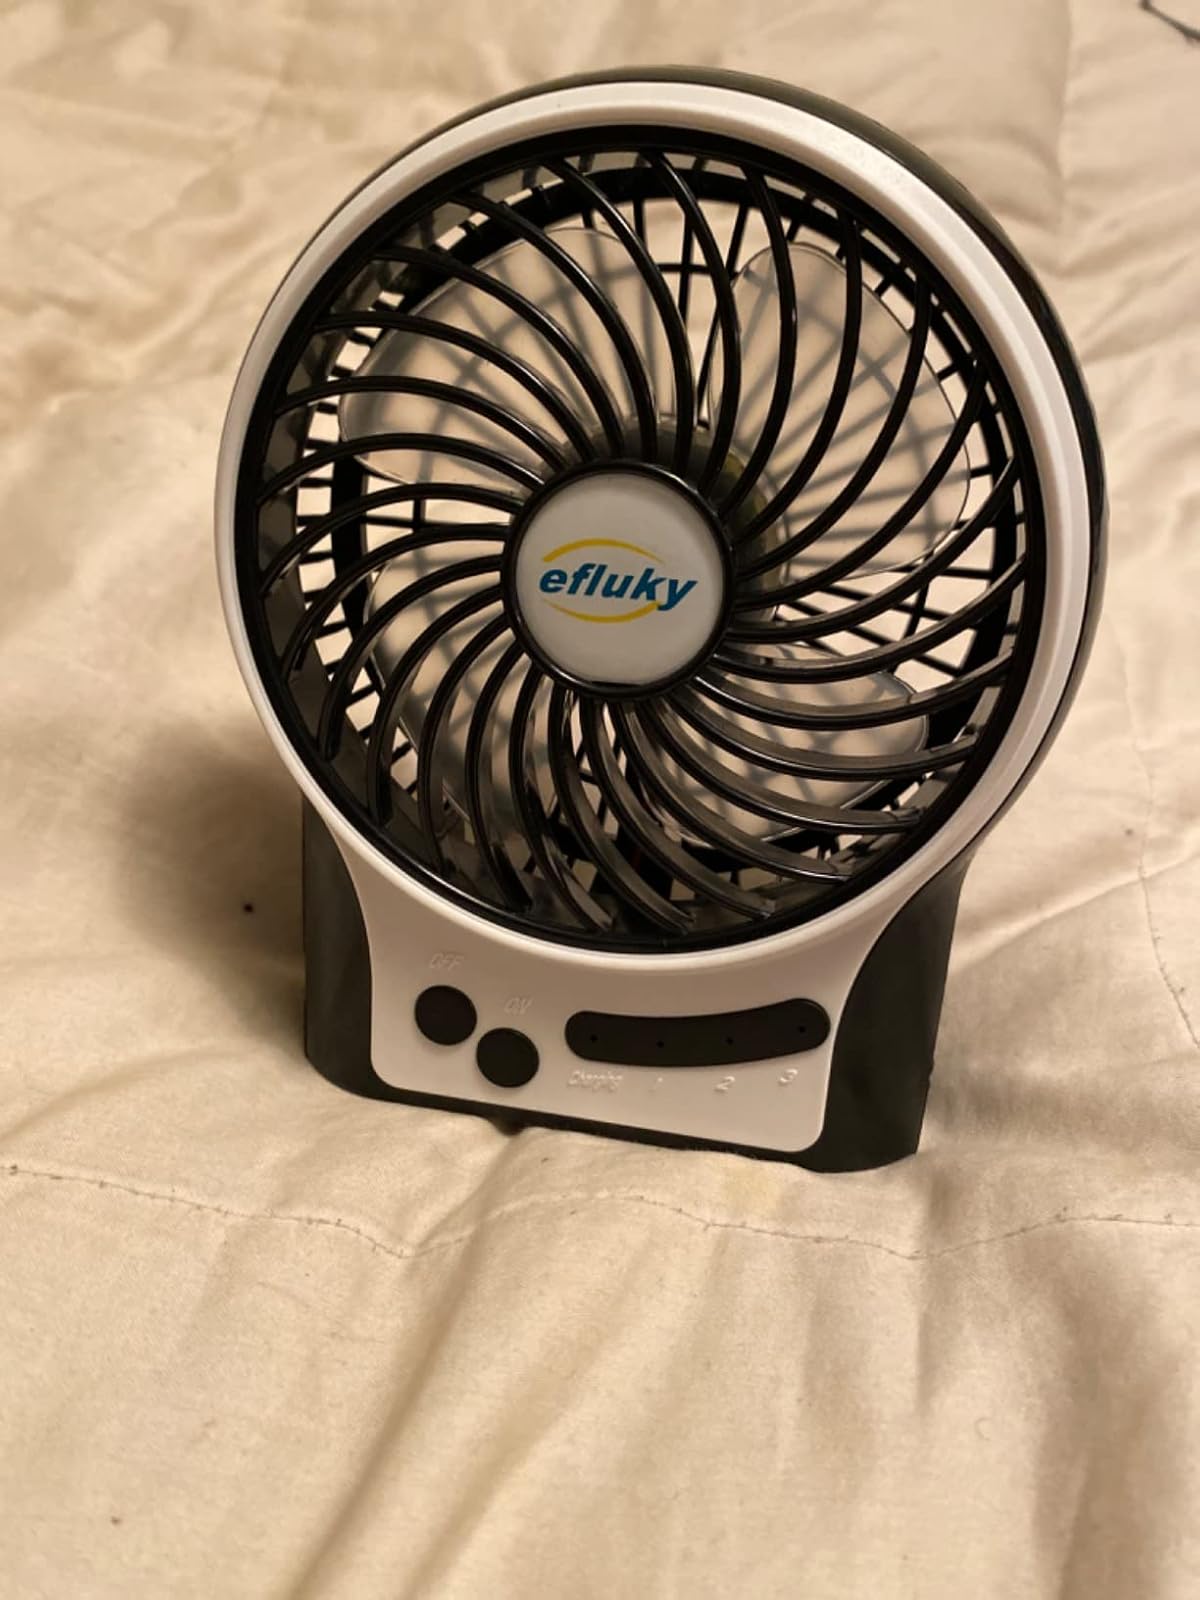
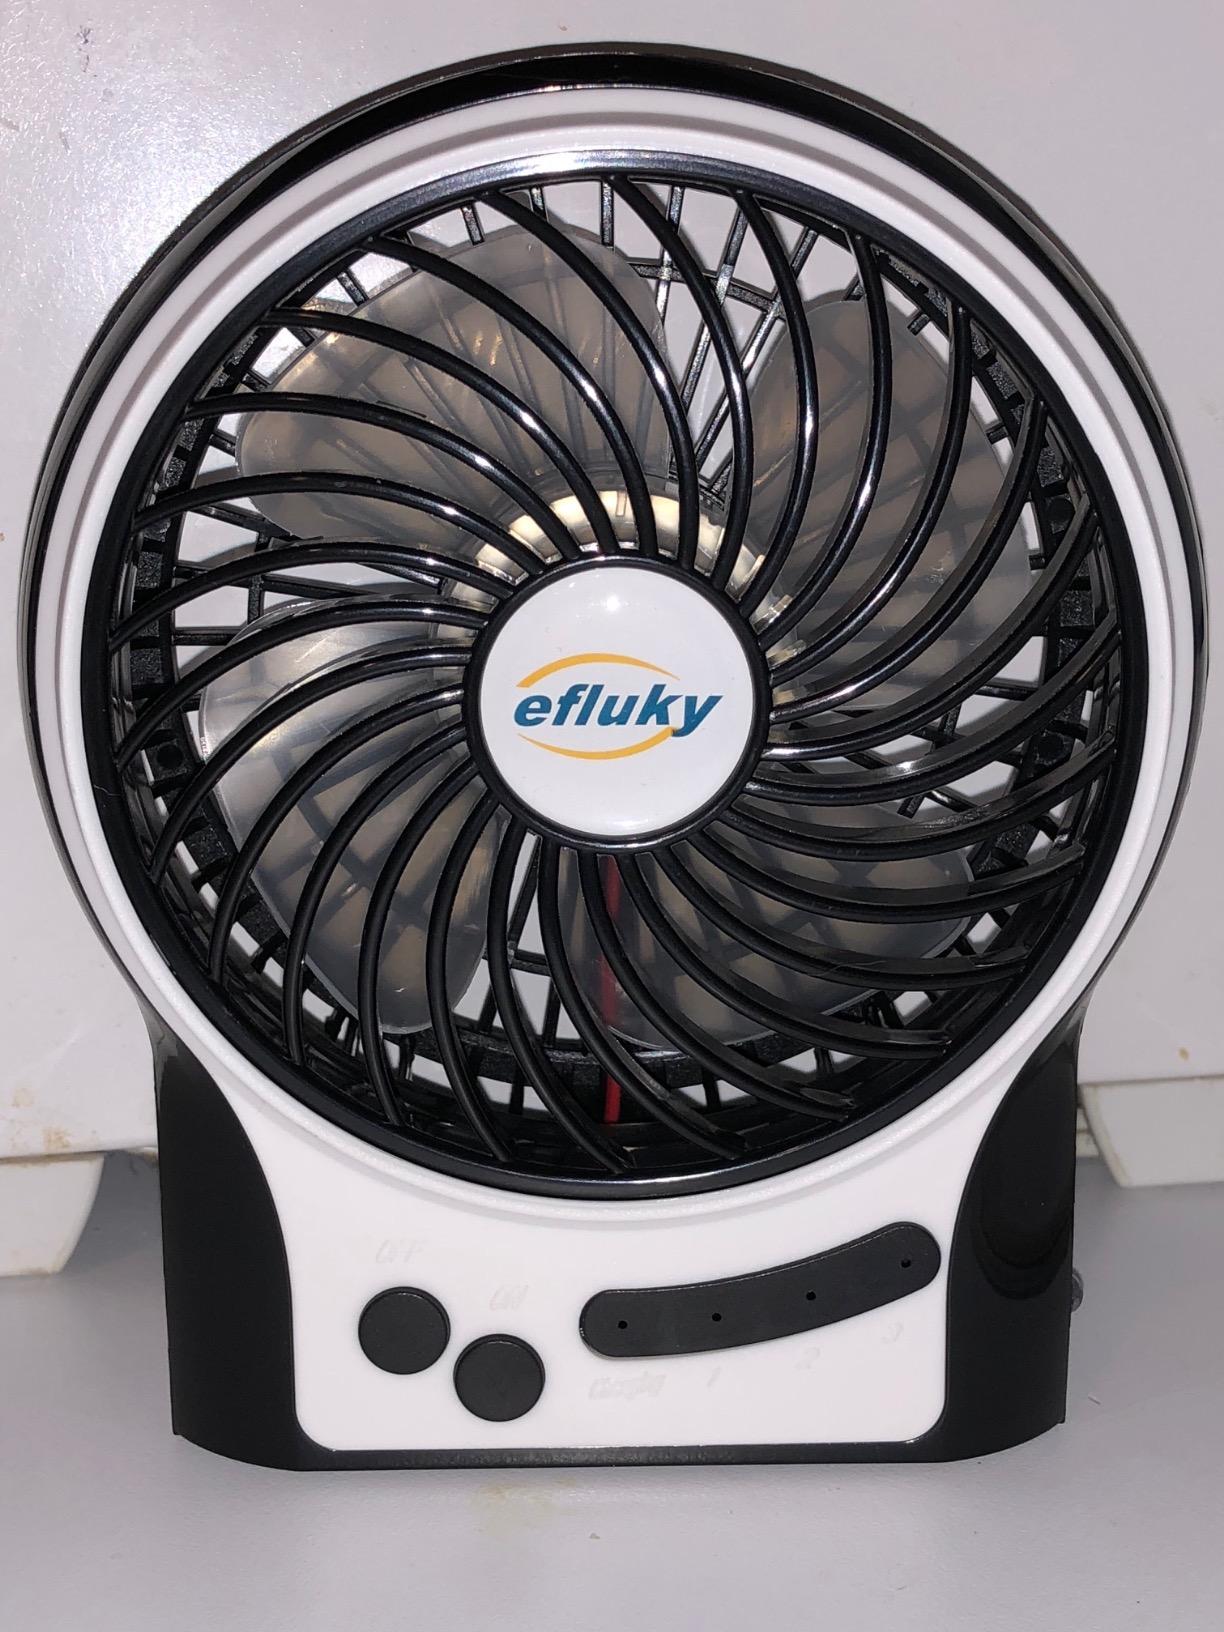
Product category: fan
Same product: yes